Tropidurus

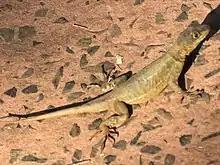
"T. catalanensis" basking at Iguazu Falls

"Nota bene": A binomial authority in parentheses indicates that the species was originally described in a genus other than "Tropidurus".